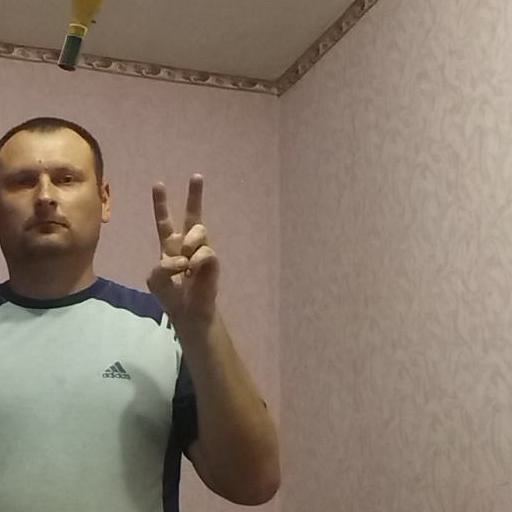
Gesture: peace